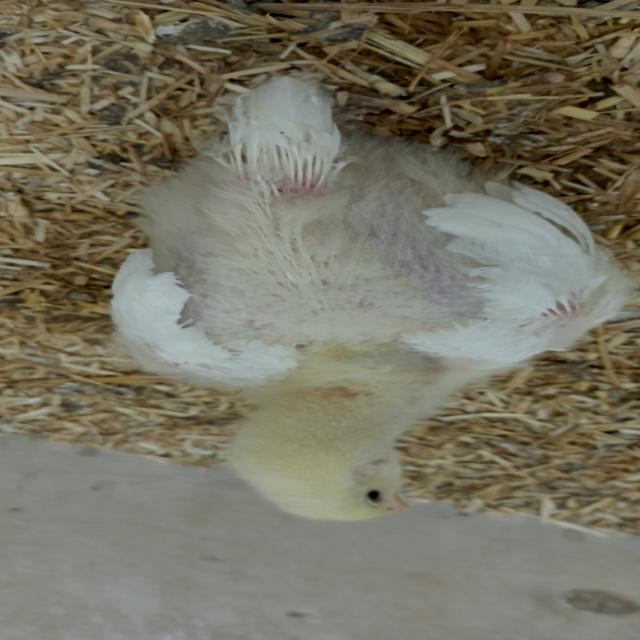
Weight: 522 g